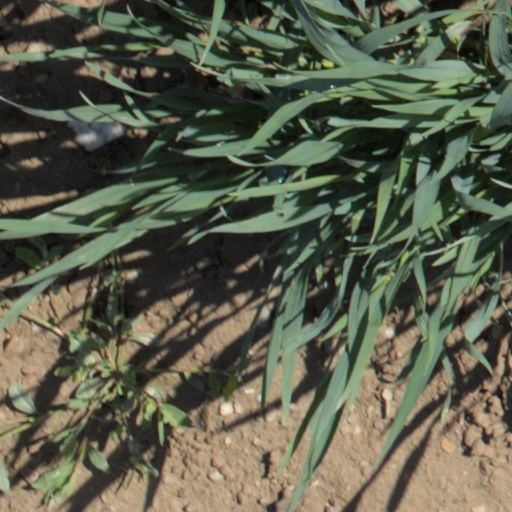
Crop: wheat